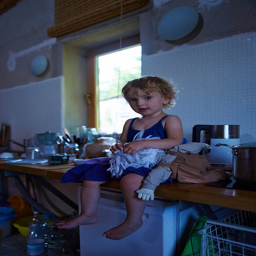
A girl sitting on top of the counter in the kitchen.
A child sits on top of the counter.
A baby sitting on a kitchen counter above a dish washing machine.
A girl sitting on a counter holding a doll.
Child with a toy sitting on a kitchen counter.